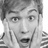
Emotion: surprise